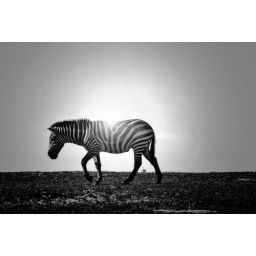
living life in black and white